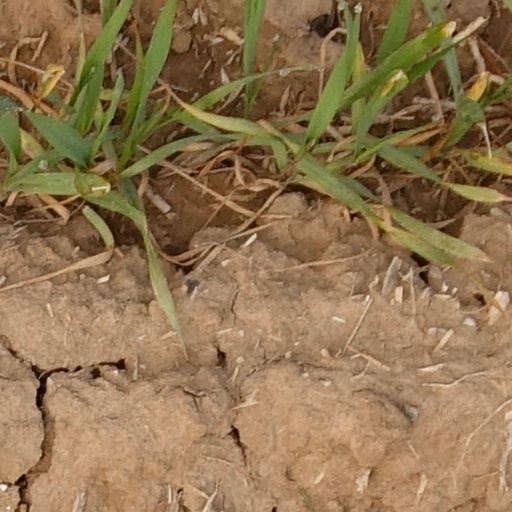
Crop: wheat